Hiking Club of Catalonia

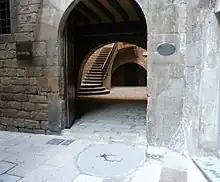
The entrance of the headquarters of the club in Carrer del Paradís, Barcelona.

The Hiking Club of Catalonia is a sporting and cultural organisation founded in 1876 and today offering services that include courses in mountaineering and organised hikes. The club also has a library of maps and photographs.